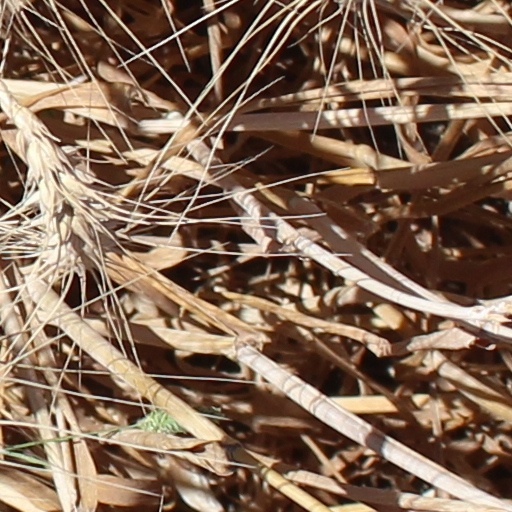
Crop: wheat